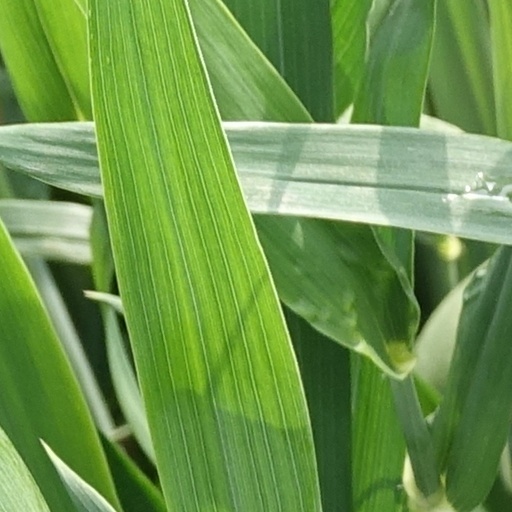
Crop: wheat